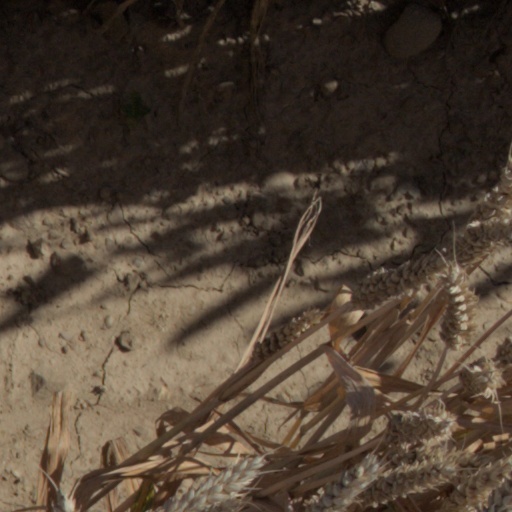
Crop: wheat